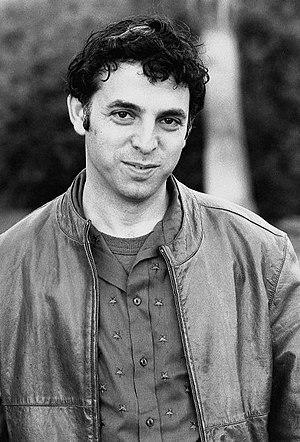
La littérature israélienne est la littérature rédigée par des auteurs et autrices d'Israël, principalement écrite en hébreu et marquant le renouvellement de cette langue comme langue vivante.
Etgar Keret, né le 20 août 1967 à Ramat Gan, est un écrivain, scénariste de bande dessinée et cinéaste israélien et polonais.